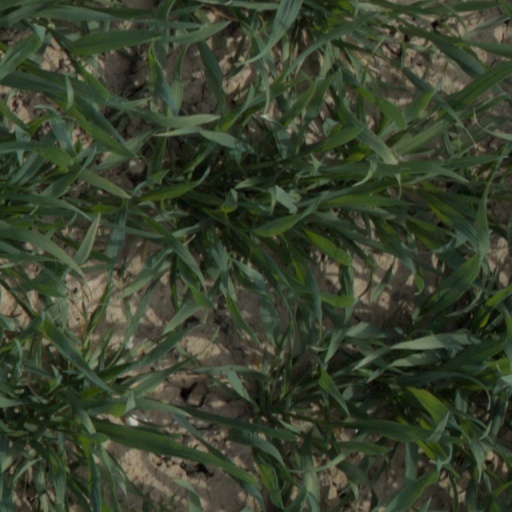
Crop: wheat